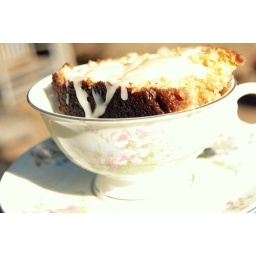
tea cake in tea cup